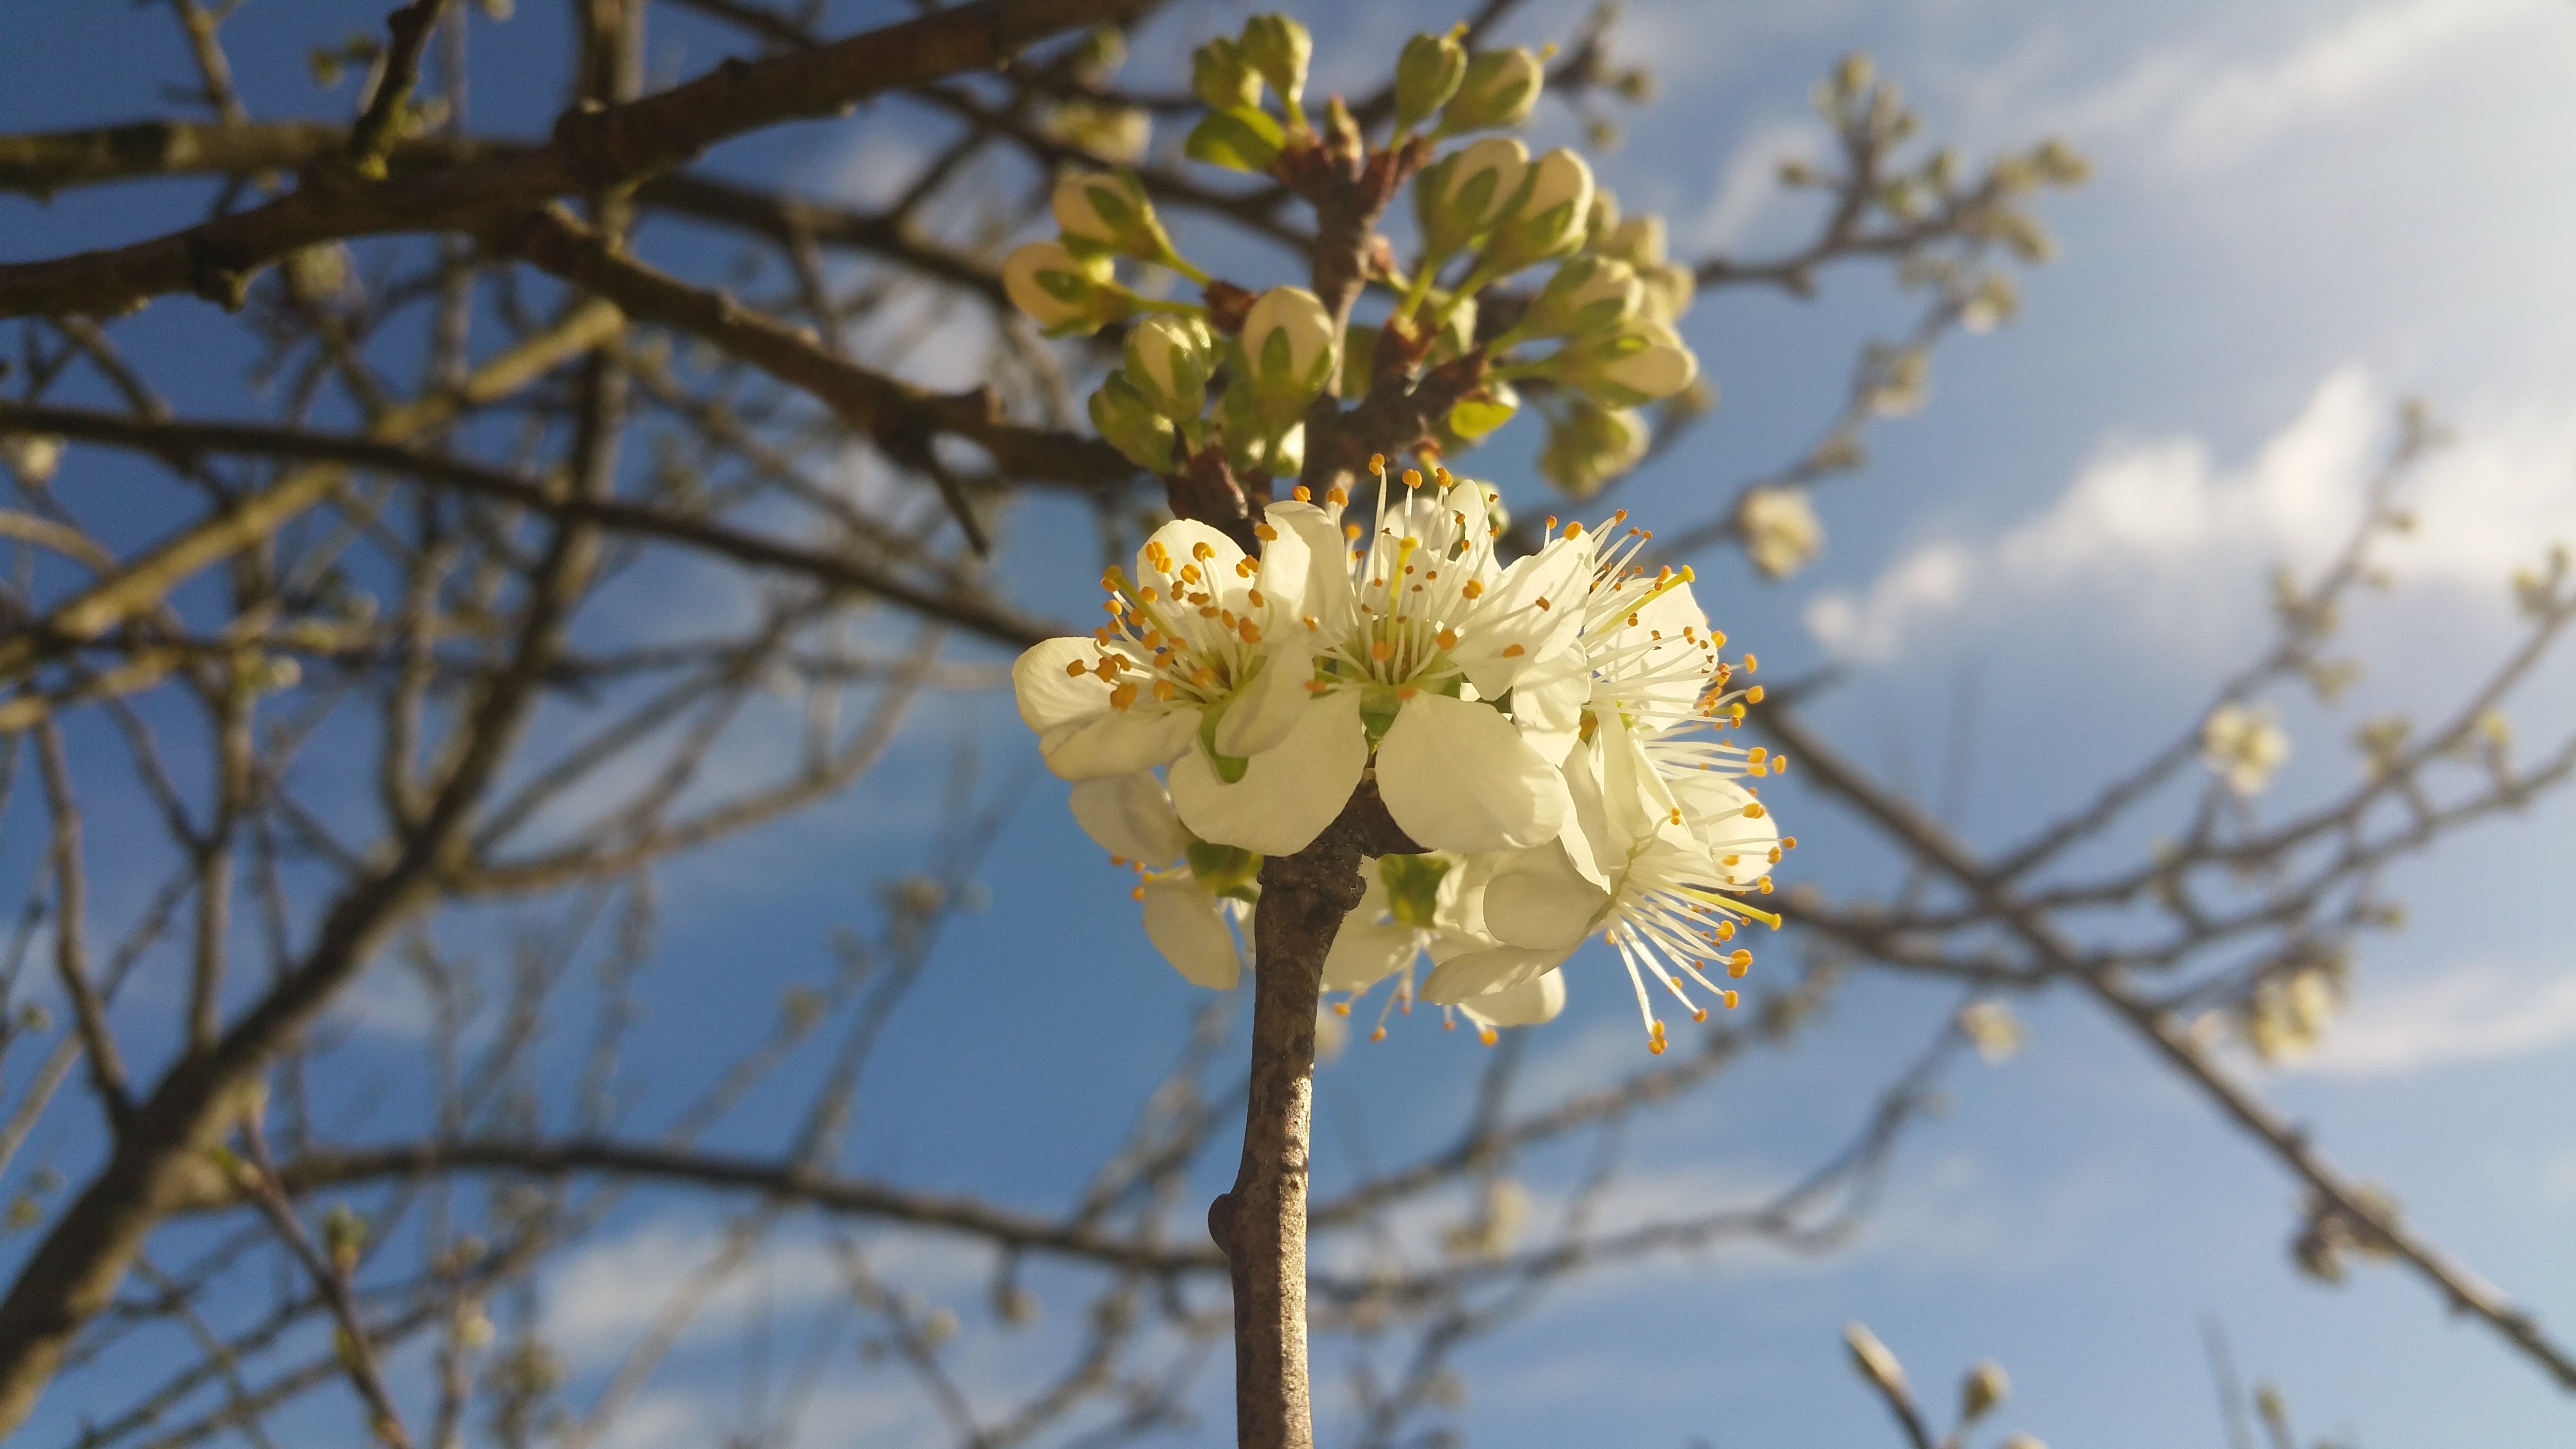
tree, nature, branch, blossom, plant, sun, sunlight, flower, summer, food, spring, produce, natural, botany, flora, season, twig, shrub, macro photography, plum blossom, flowering plant, woody plant, land plant